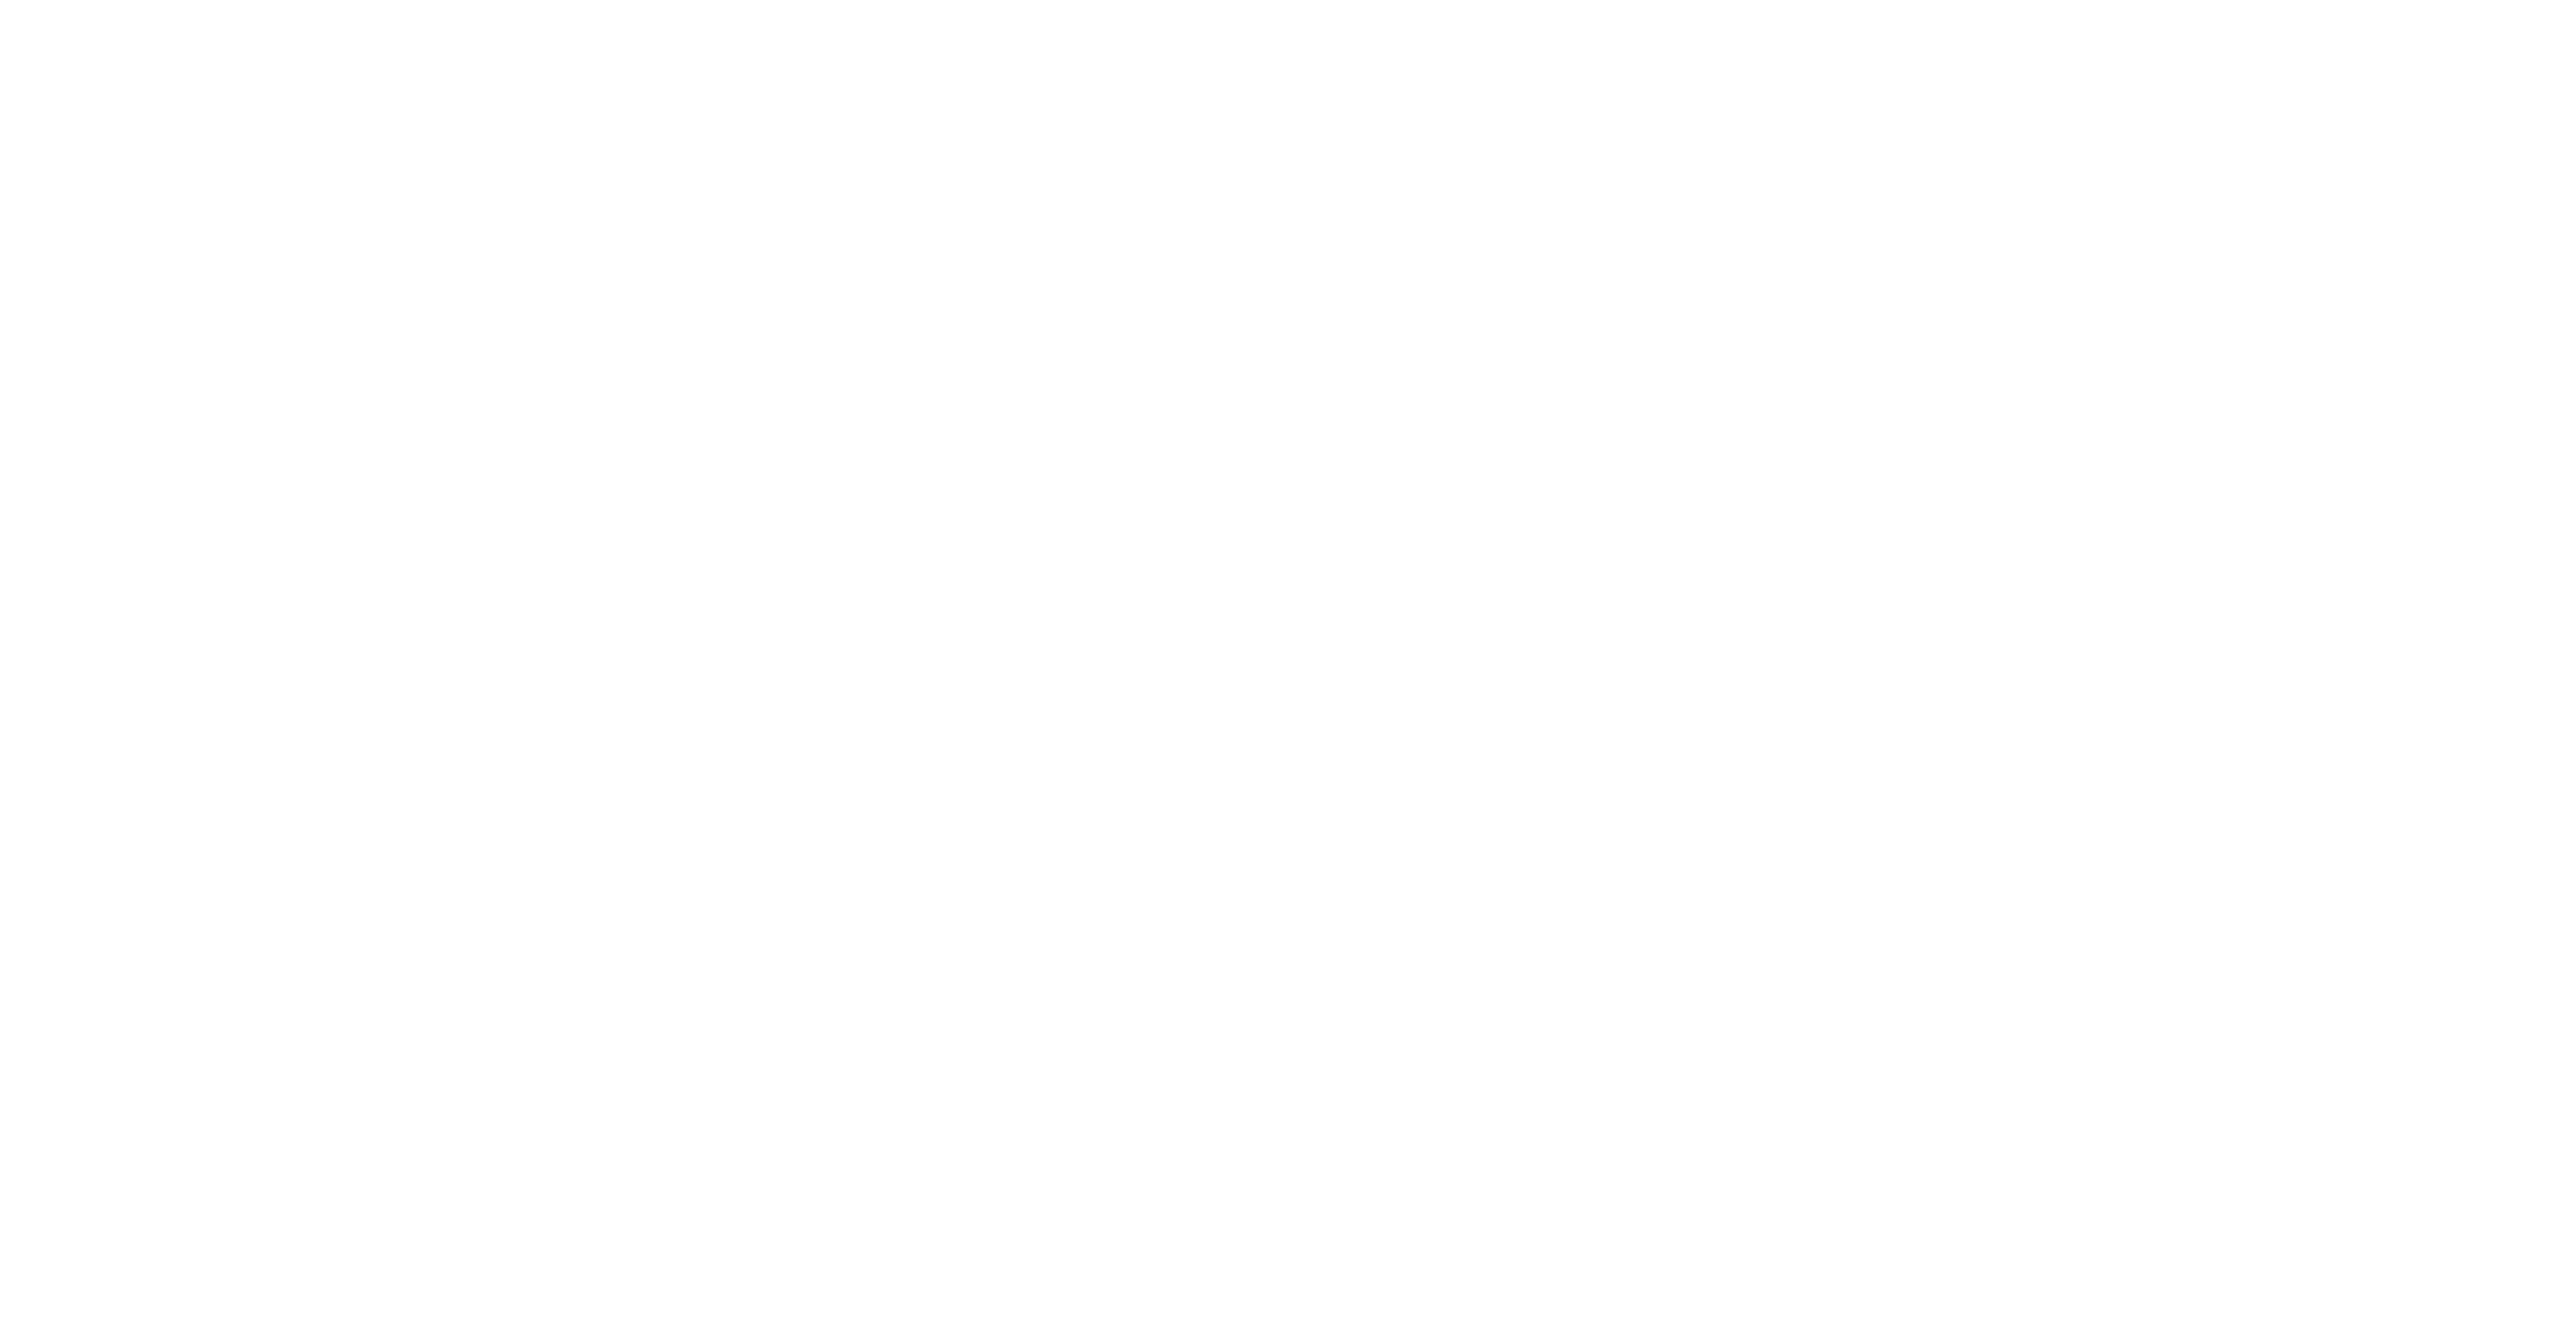
line, product